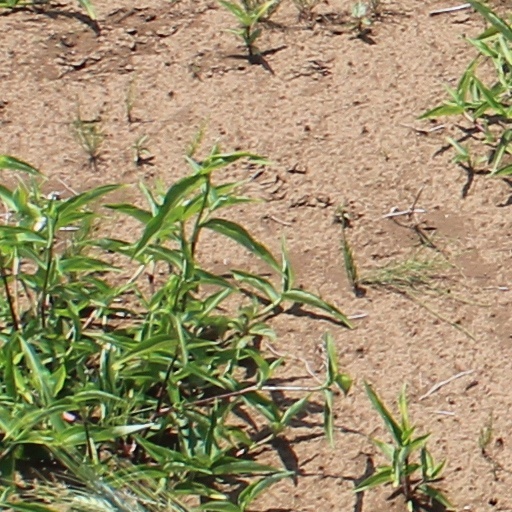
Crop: wheat